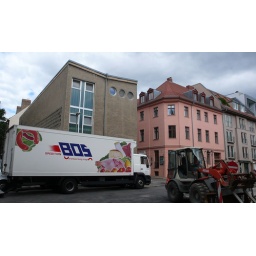
I love the building to the left. Will have to go there when no truck is parked in front of it.